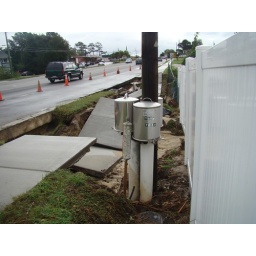
Water washed out a portion of sidewalk and road along Hwy. 24 in Swansboro after Tropical Storm Nicole hit.